Mae Jemison

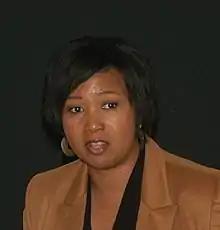
Jemison at a symposium in 2009

LeVar Burton learned that Jemison was an avid "Star Trek" fan and asked her if she would be interested in being on the show. In 1993, Jemison appeared as Lieutenant Palmer in "", an episode of the science fiction television series "", becoming the first real-life astronaut to appear on "Star Trek".